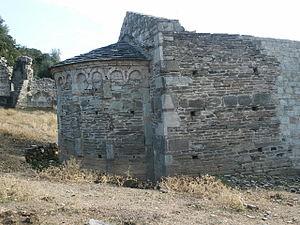
L'église de Sainte-Marie de Riscamone est une ancienne église située à Valle-di-Rostino, dans le département de la Haute-Corse. Actuellement à l'état de ruines, elle a été classée monument historique par arrêté du 15 mai 1991.
Rostino est une ancienne piève de Corse. Située dans le nord-est de l'île, en Castagniccia, elle relevait de la province de Bastia sur le plan civil et du diocèse d'Accia sur le plan religieux.